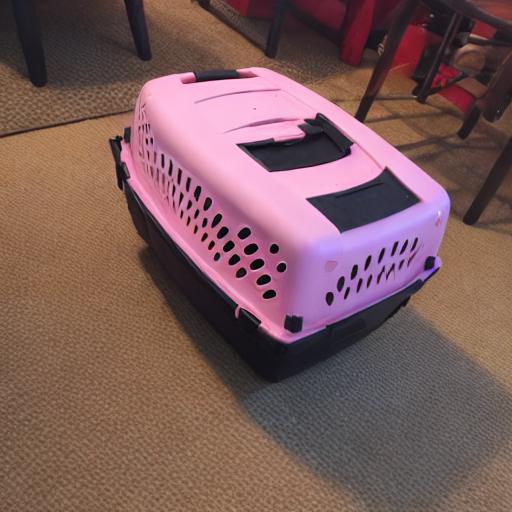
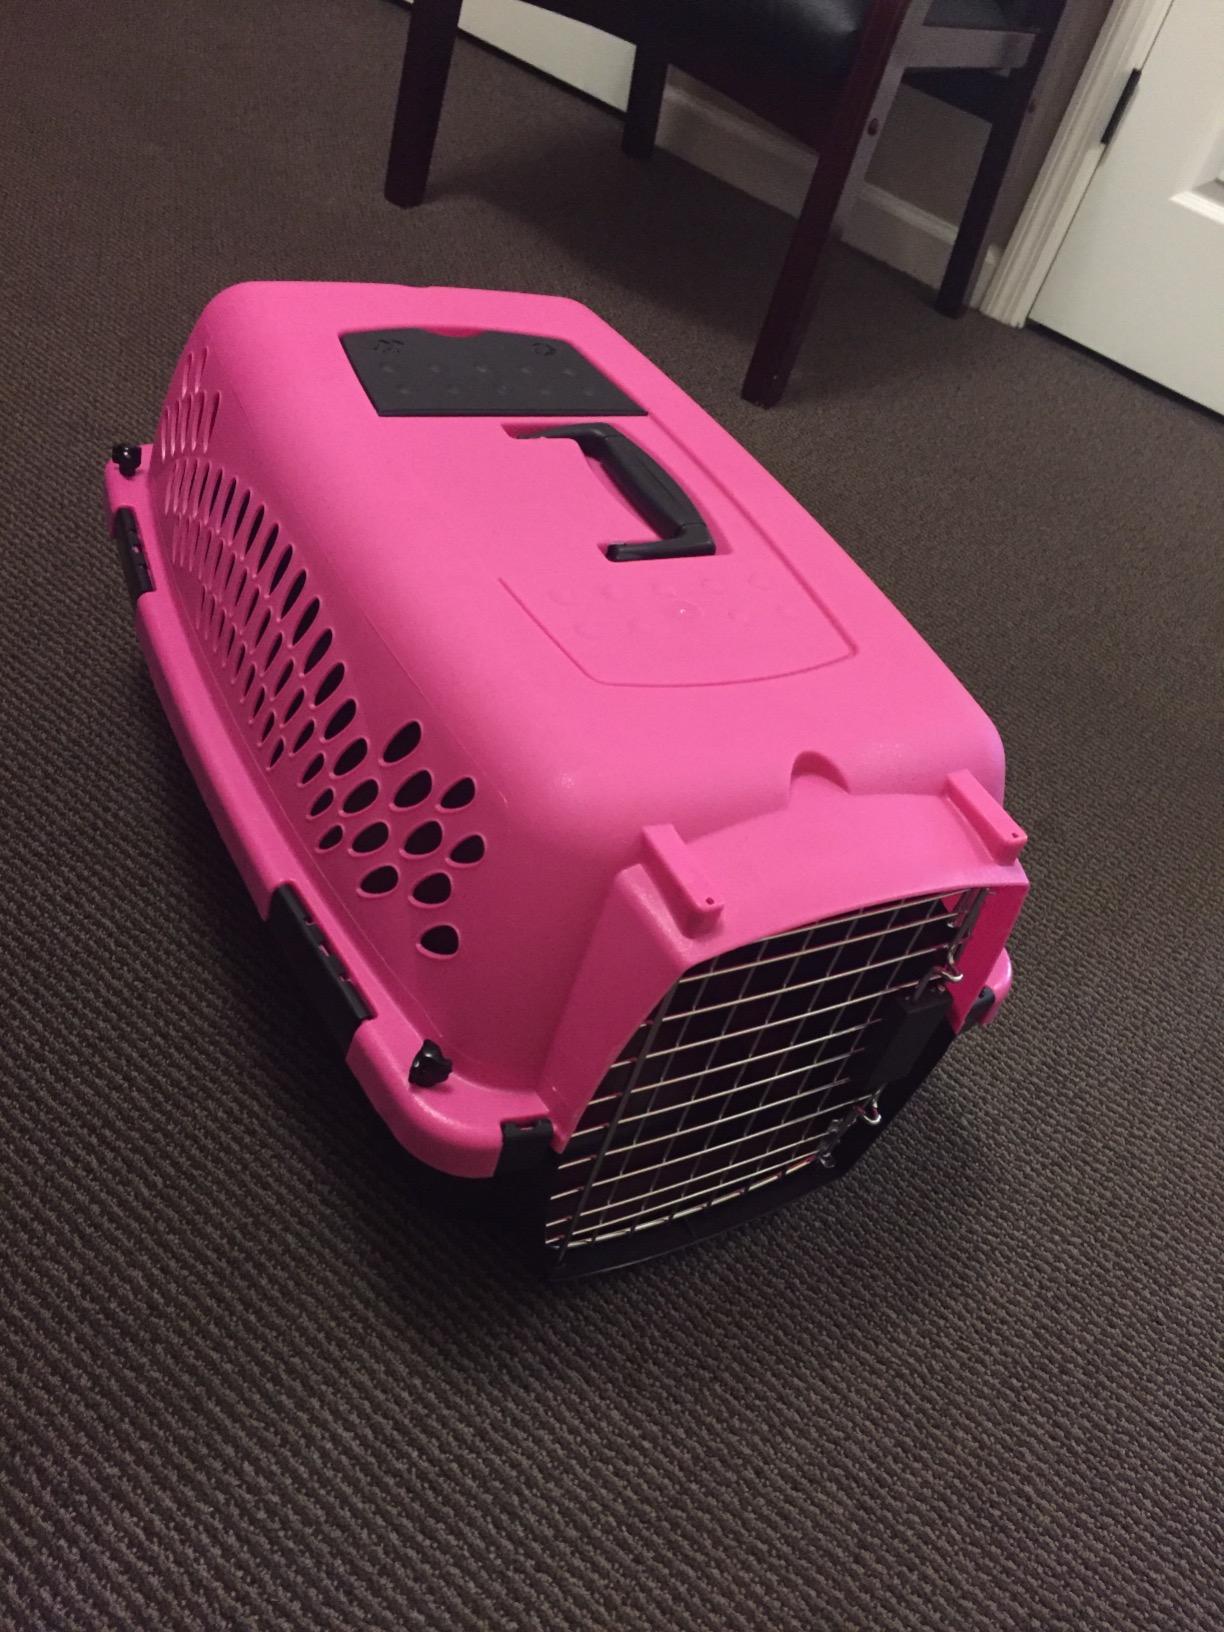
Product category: items_kennel
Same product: no